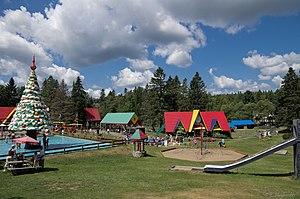
Val-David est une municipalité de village située dans la MRC Les Laurentides dans la région administrative des Laurentides, au Québec.